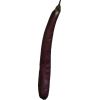
Label: eggplant_long